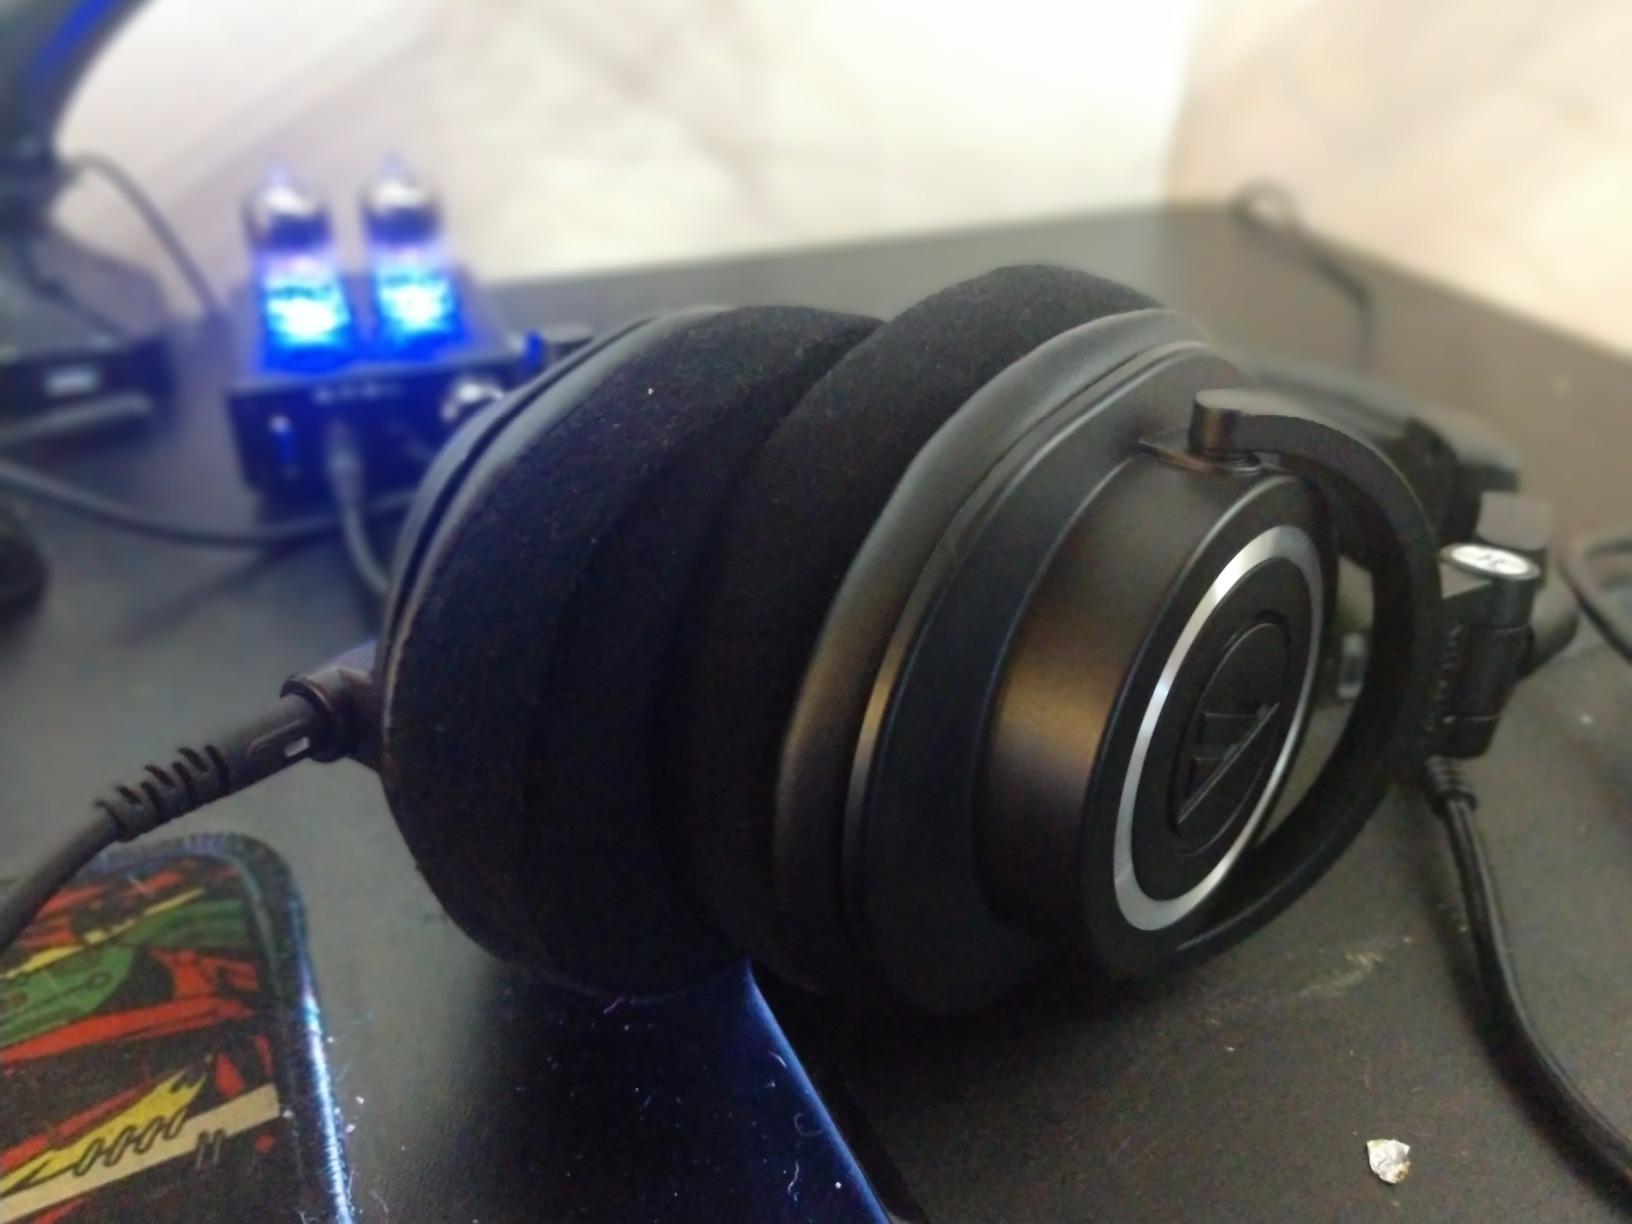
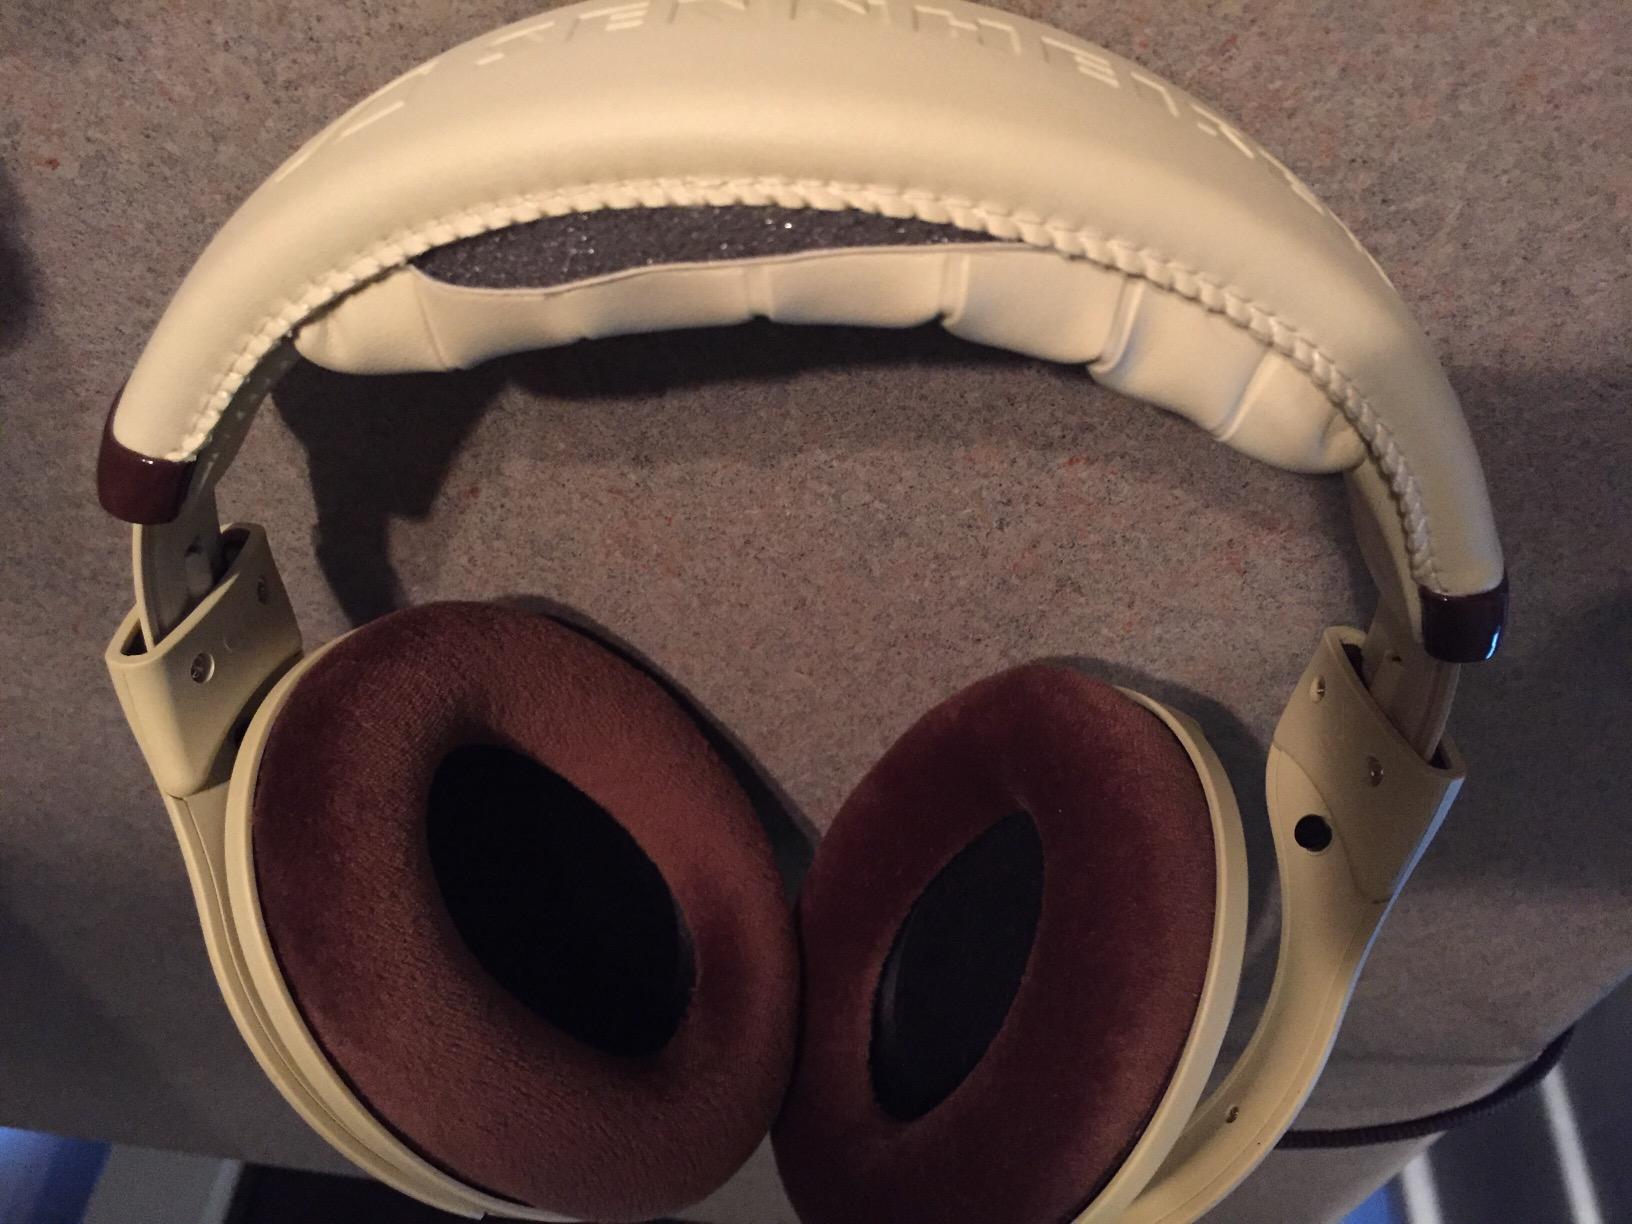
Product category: headphones
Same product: no